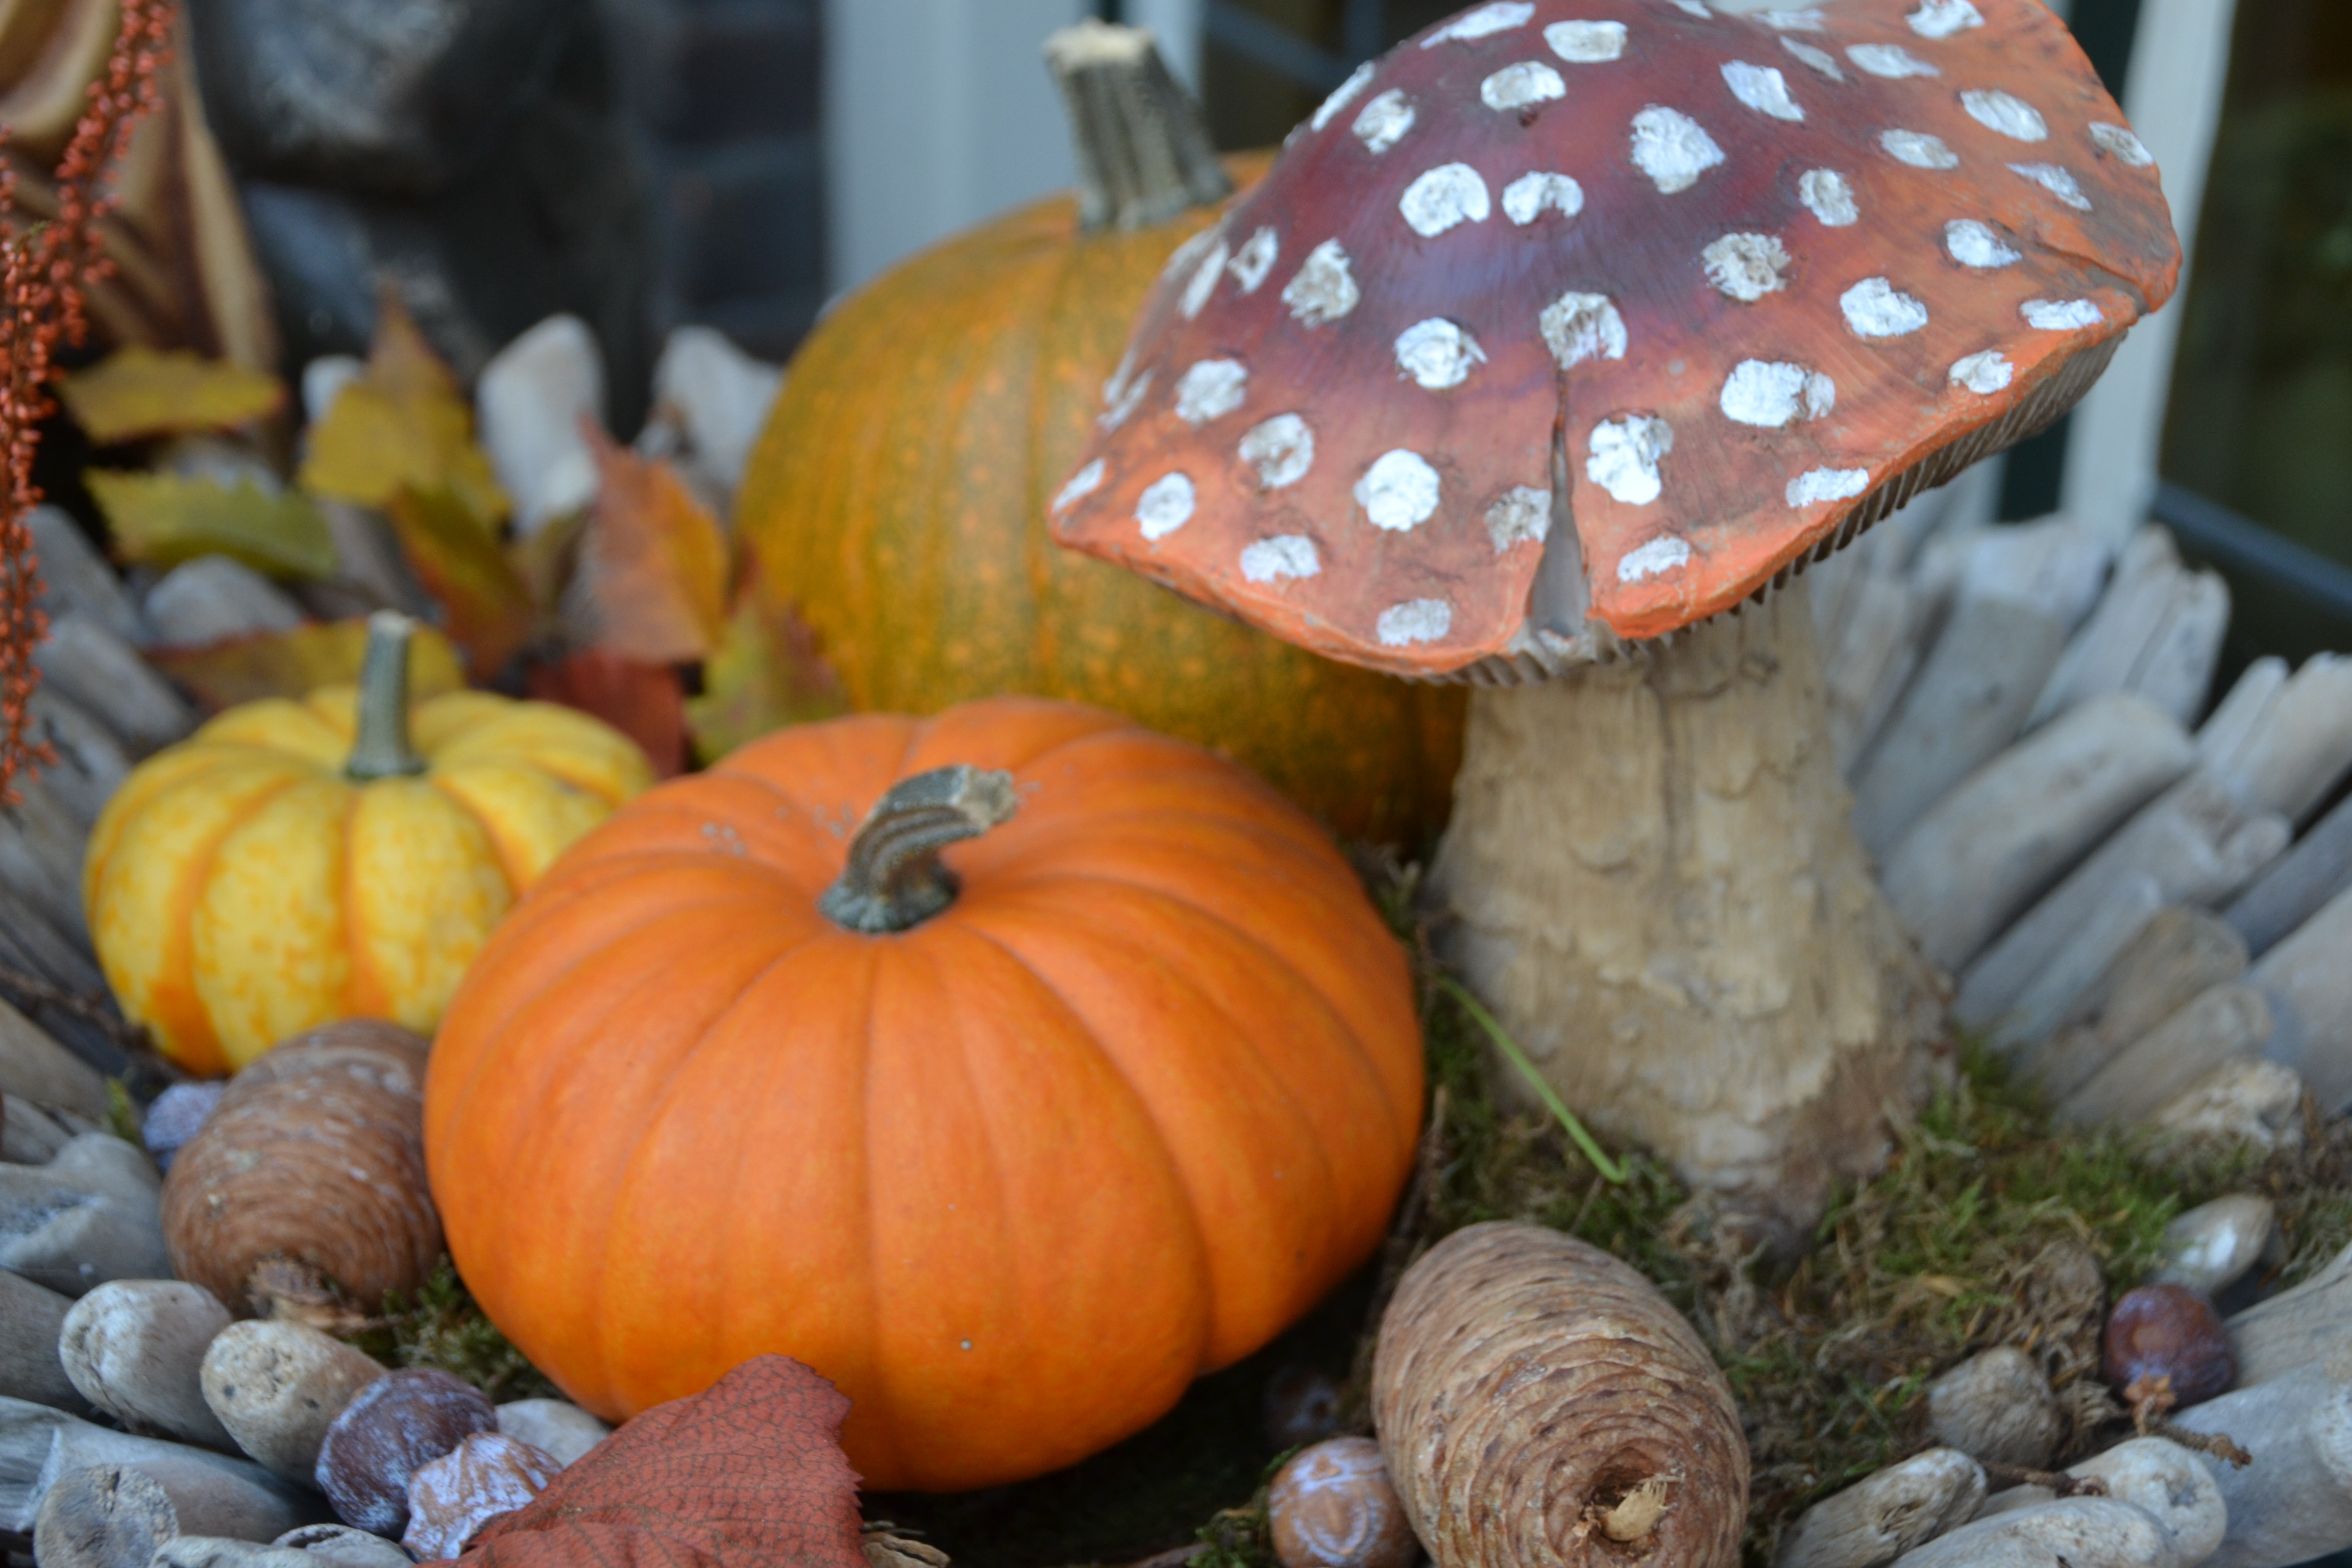
fall, decoration, harvest, produce, autumn, pumpkin, mushroom, decor, gourd, autumn mood, calabaza, carving, cucurbita, winter squash